Baron Coleville

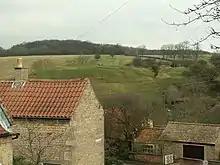
The mound upon which the castle stood

The castle itself after which the Barony took its name is now a mound of stones sitting upon a mound. It was originally owned by the Northumbrian earl Morcar, who tried to stop William the Conqueror around the time of the Norman invasions of 1066. He was imprisoned and Odo, the half-brother of William took over the castle and completed it. It was destroyed during the Wars of the Roses between 1455 and 1485.